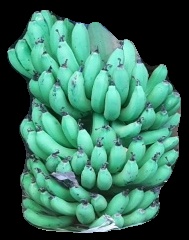
Variety: pachbale
Grade: grade1